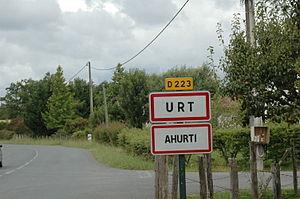
Urt est une commune française, située dans le département des Pyrénées-Atlantiques en région Nouvelle-Aquitaine. Le village est proche de la frontière floue du Pays basque et de la Gascogne.